The Big Impression

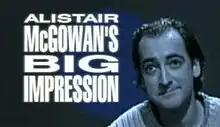
Title card from series 1

The Big Impression, known as Alistair McGowan's Big Impression for the first three series, is a British comedy sketch show. It features Alistair McGowan and Ronni Ancona impersonating personalities from entertainment and sport. Four series and a number of specials were made by Vera Productions and it was first broadcast on BBC One between 1999 and 2004.